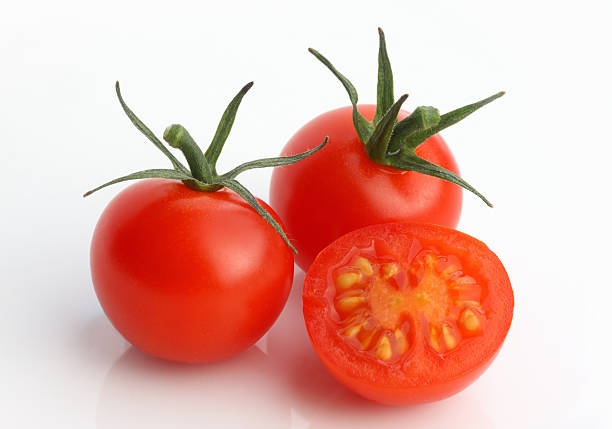
Label: tomato